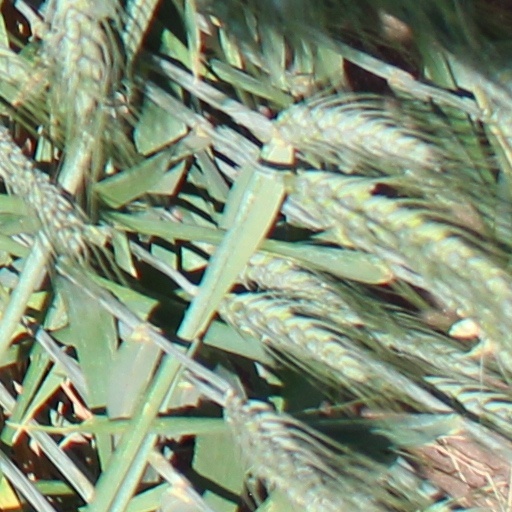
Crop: wheat